Lena Hades

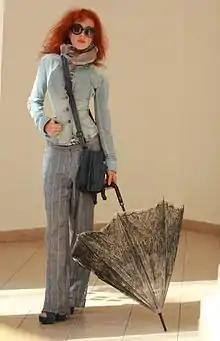
Hades in 2013

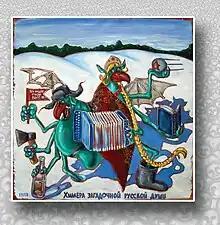
"Химера загадочной русской души"

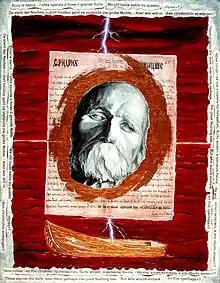
Portrait of Friedrich Nietzsche

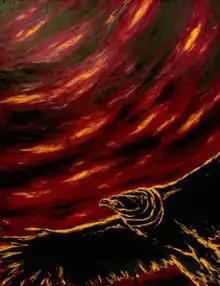
Eagle and snake. From Lena Hades' cycle Thus spake Zarathustra. 1997, 137 × 177cm.

Lena Alekseevna Hades (born October 2, 1959) is a Russian artist, writer and art theorist.